2016–17 Arsenal F.C. season

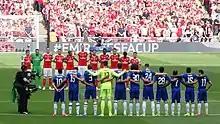
Arsenal and Chelsea line-up before the 2017 FA Cup Final at Wembley Stadium, May 2017

The 2016–17 season was Arsenal's 25th in the Premier League, their 91st consecutive season in the top flight of English football and their 100th season in the top flight overall. The club participated in the Premier League, FA Cup, EFL Cup and the UEFA Champions League.